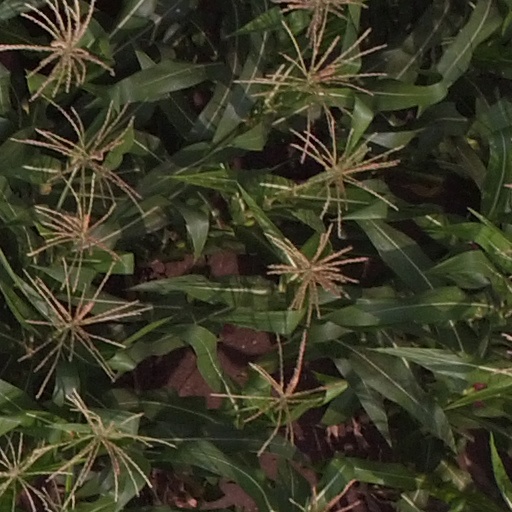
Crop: maize; corn